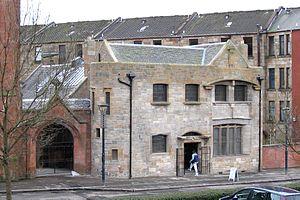
Ruchill Church Hall est une mission conçue par Charles Rennie Mackintosh. Elle a été construite pour l'Église libre d'Écosse et achevée en 1899. L’édifice est situé au 15/17 Shakespeare Street à côté du canal de Forth et Clyde dans le quartier de Maryhill. L'église adjacente a été construite plus tard, conçue par un autre architecte.